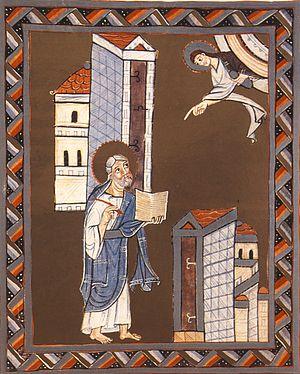
Éphèse est l'une des plus anciennes et plus importantes cités grecques d'Asie Mineure, la première de l'Ionie.